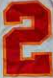
Number: 2